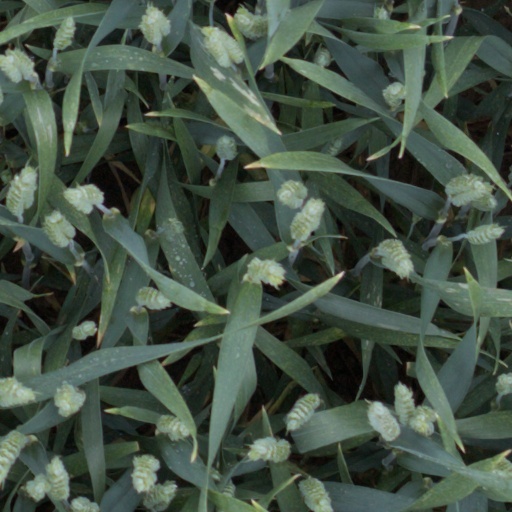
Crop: wheat